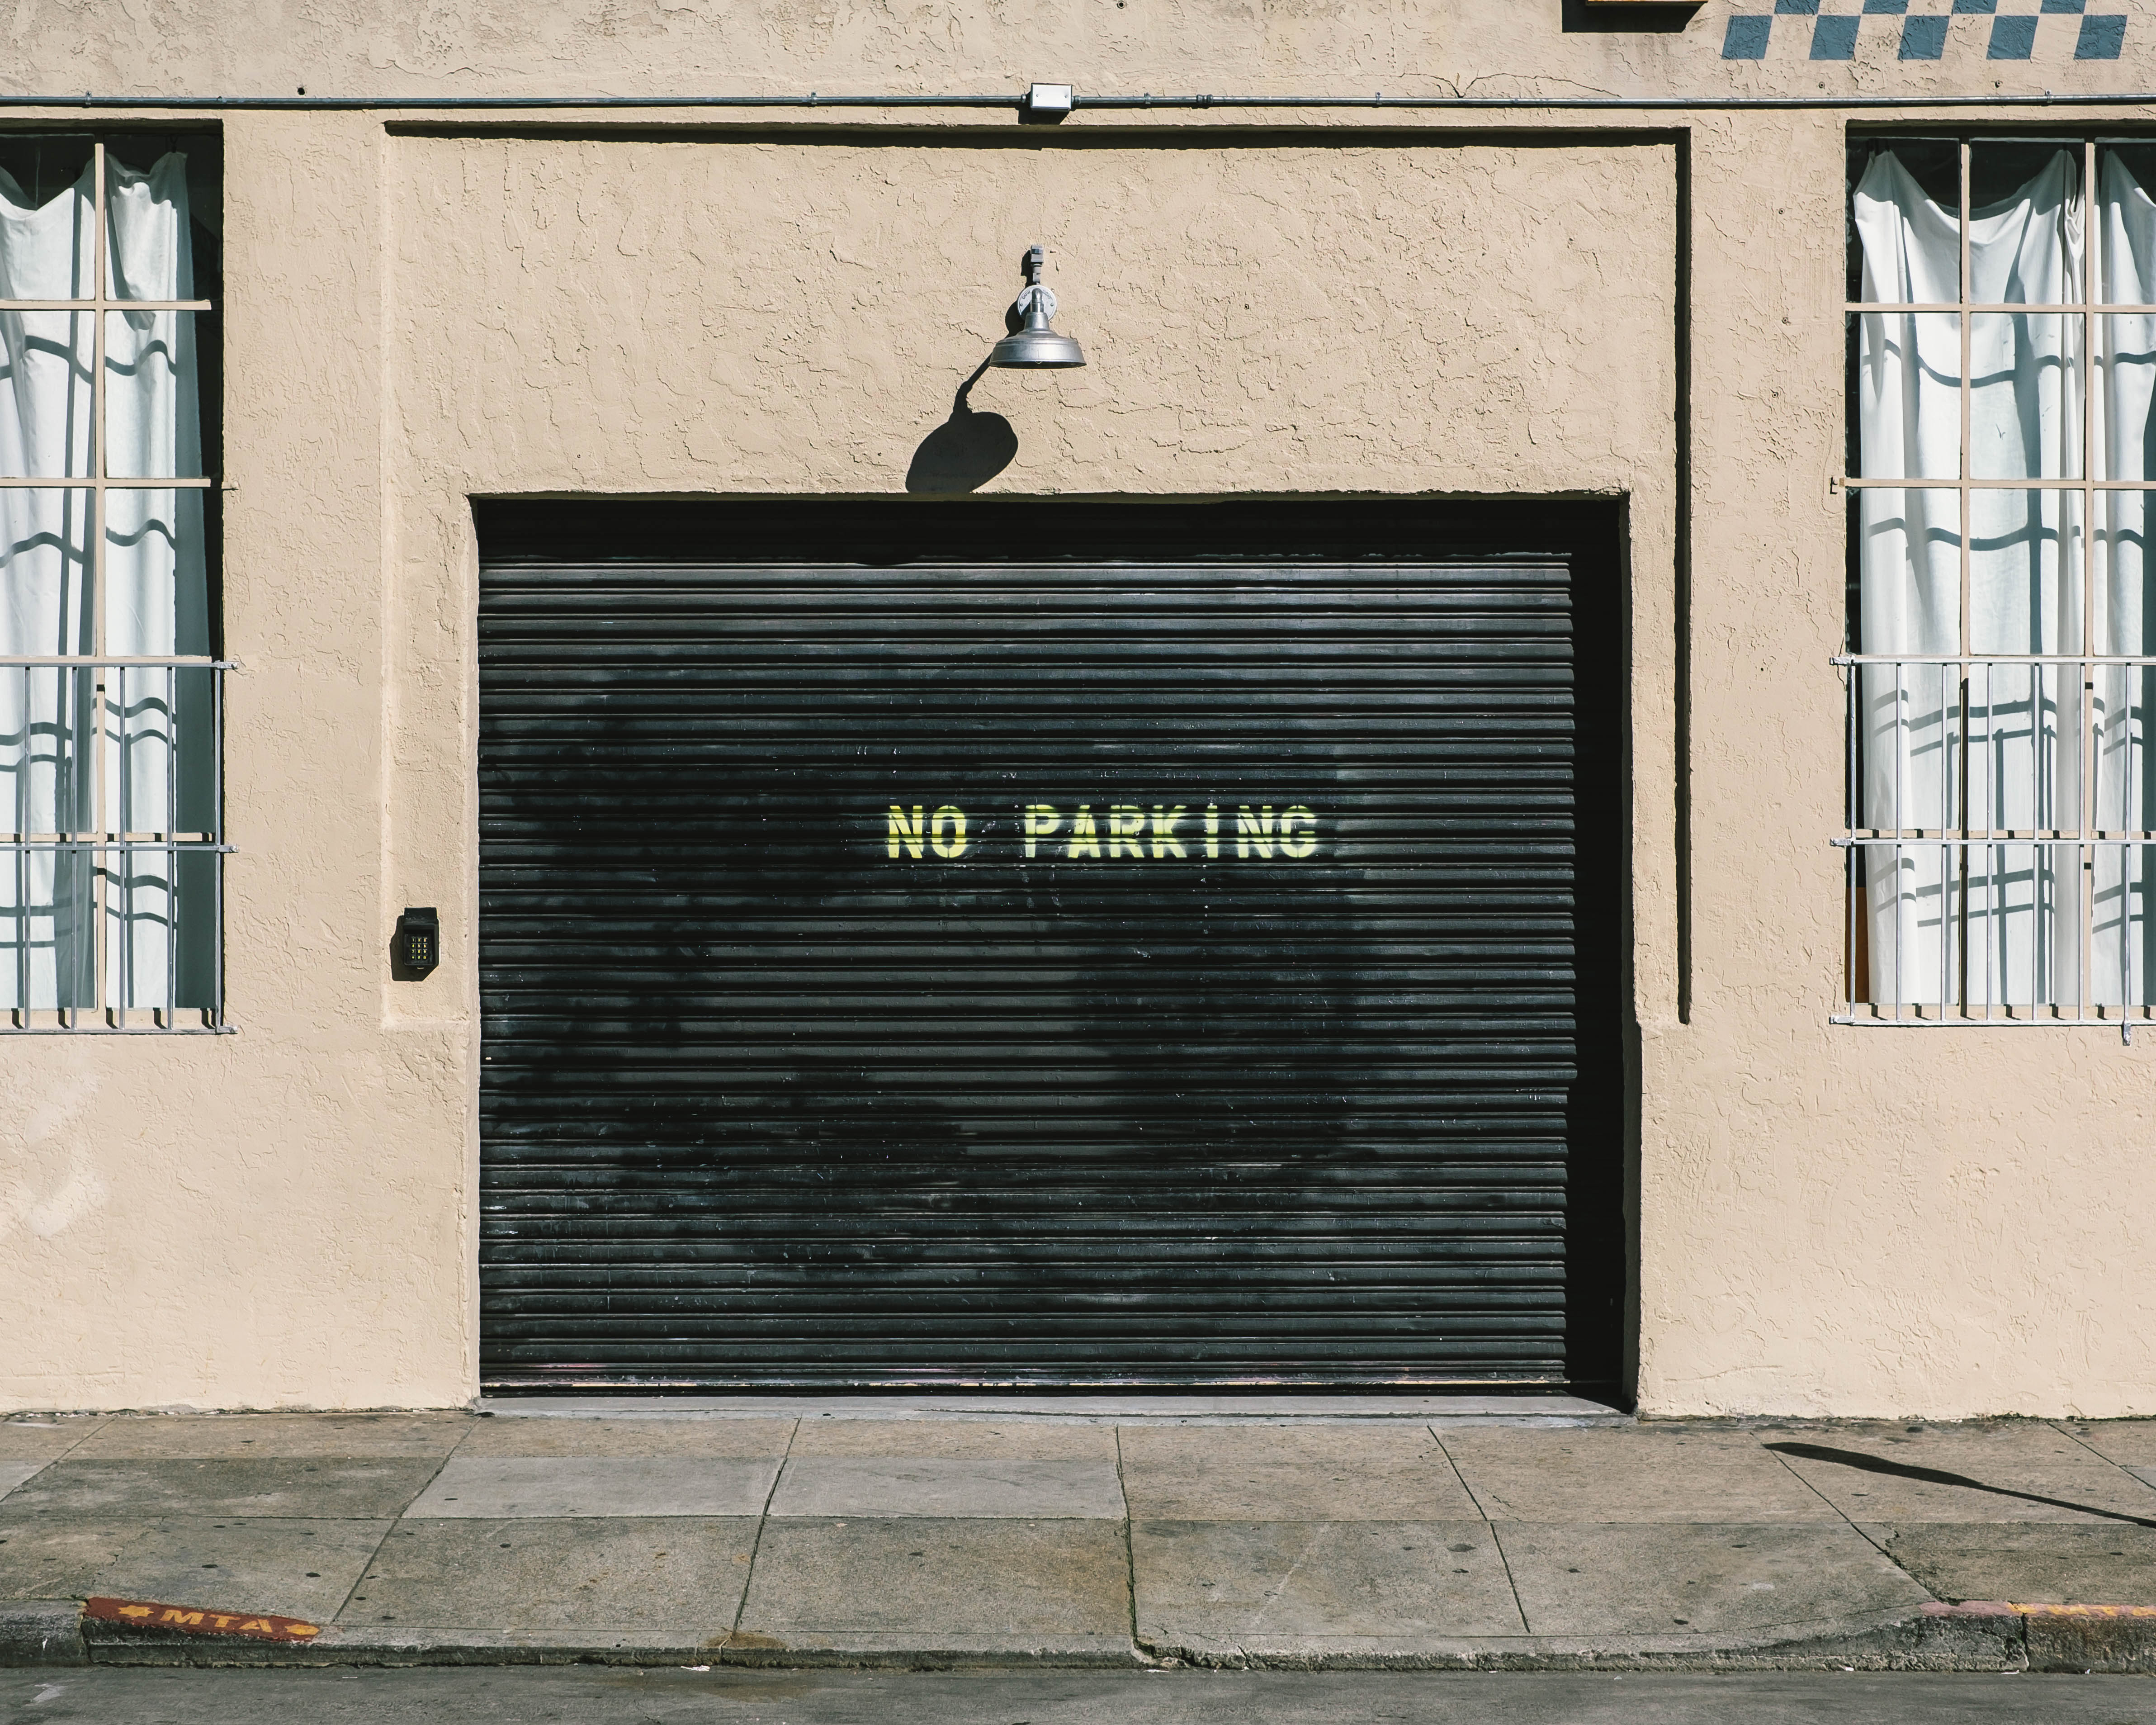
road, street, wall, facade, door, memorial, art, urban area